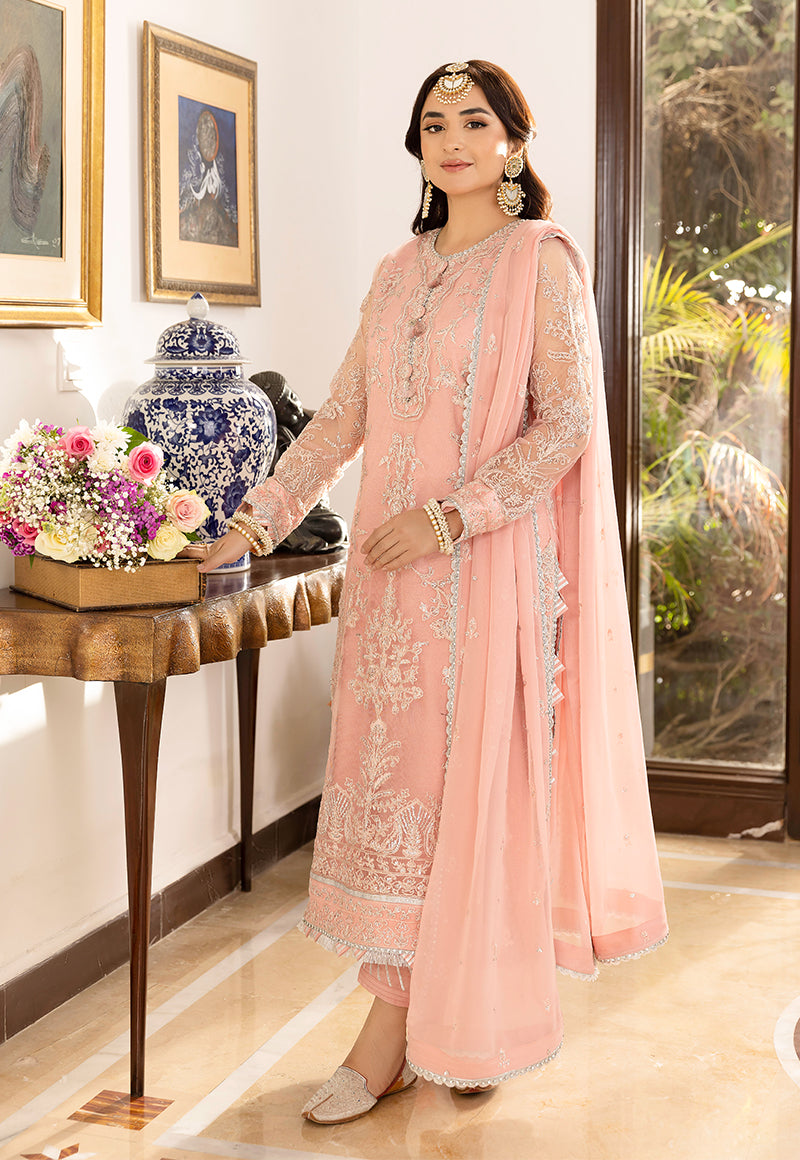
pink karla embroidered georget